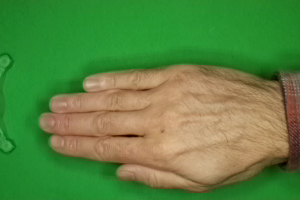
Label: paper